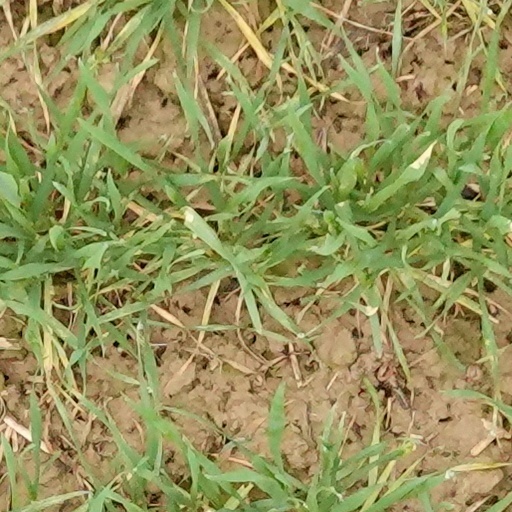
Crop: wheat